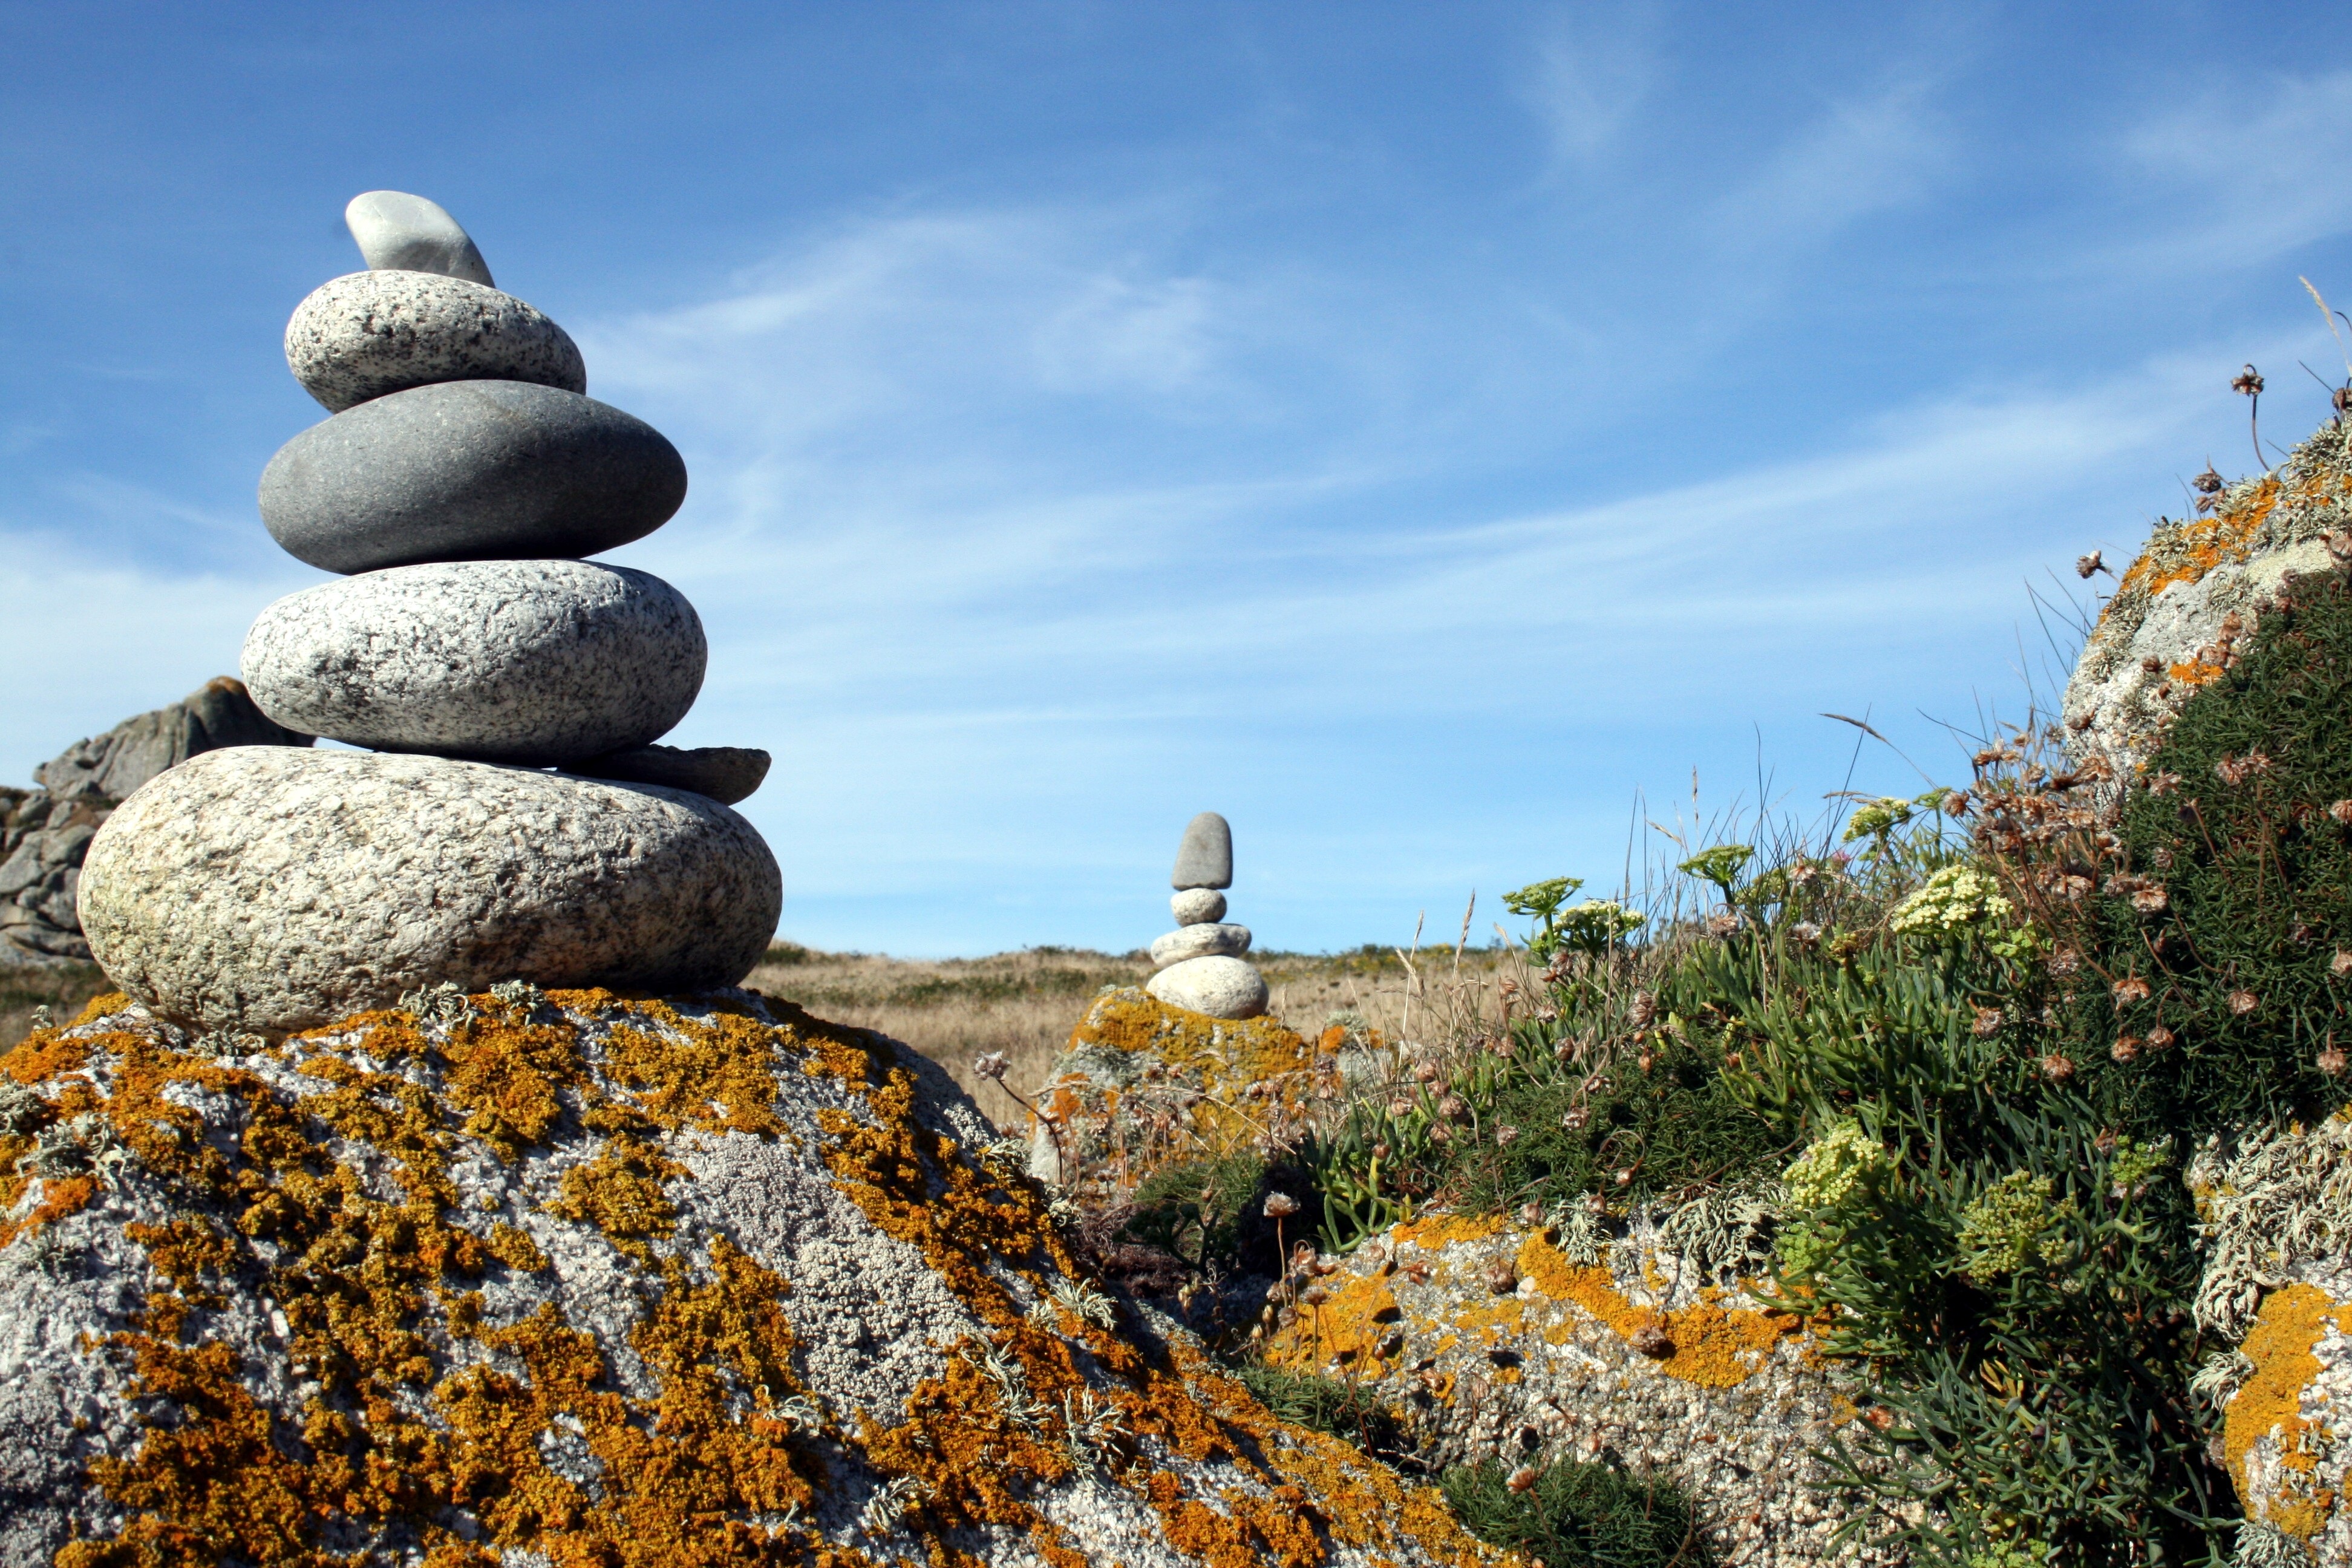
landscape, sea, coast, nature, rock, mountain, hill, shore, flower, france, autumn, material, zen, cairn, pierre, brittany, finistere